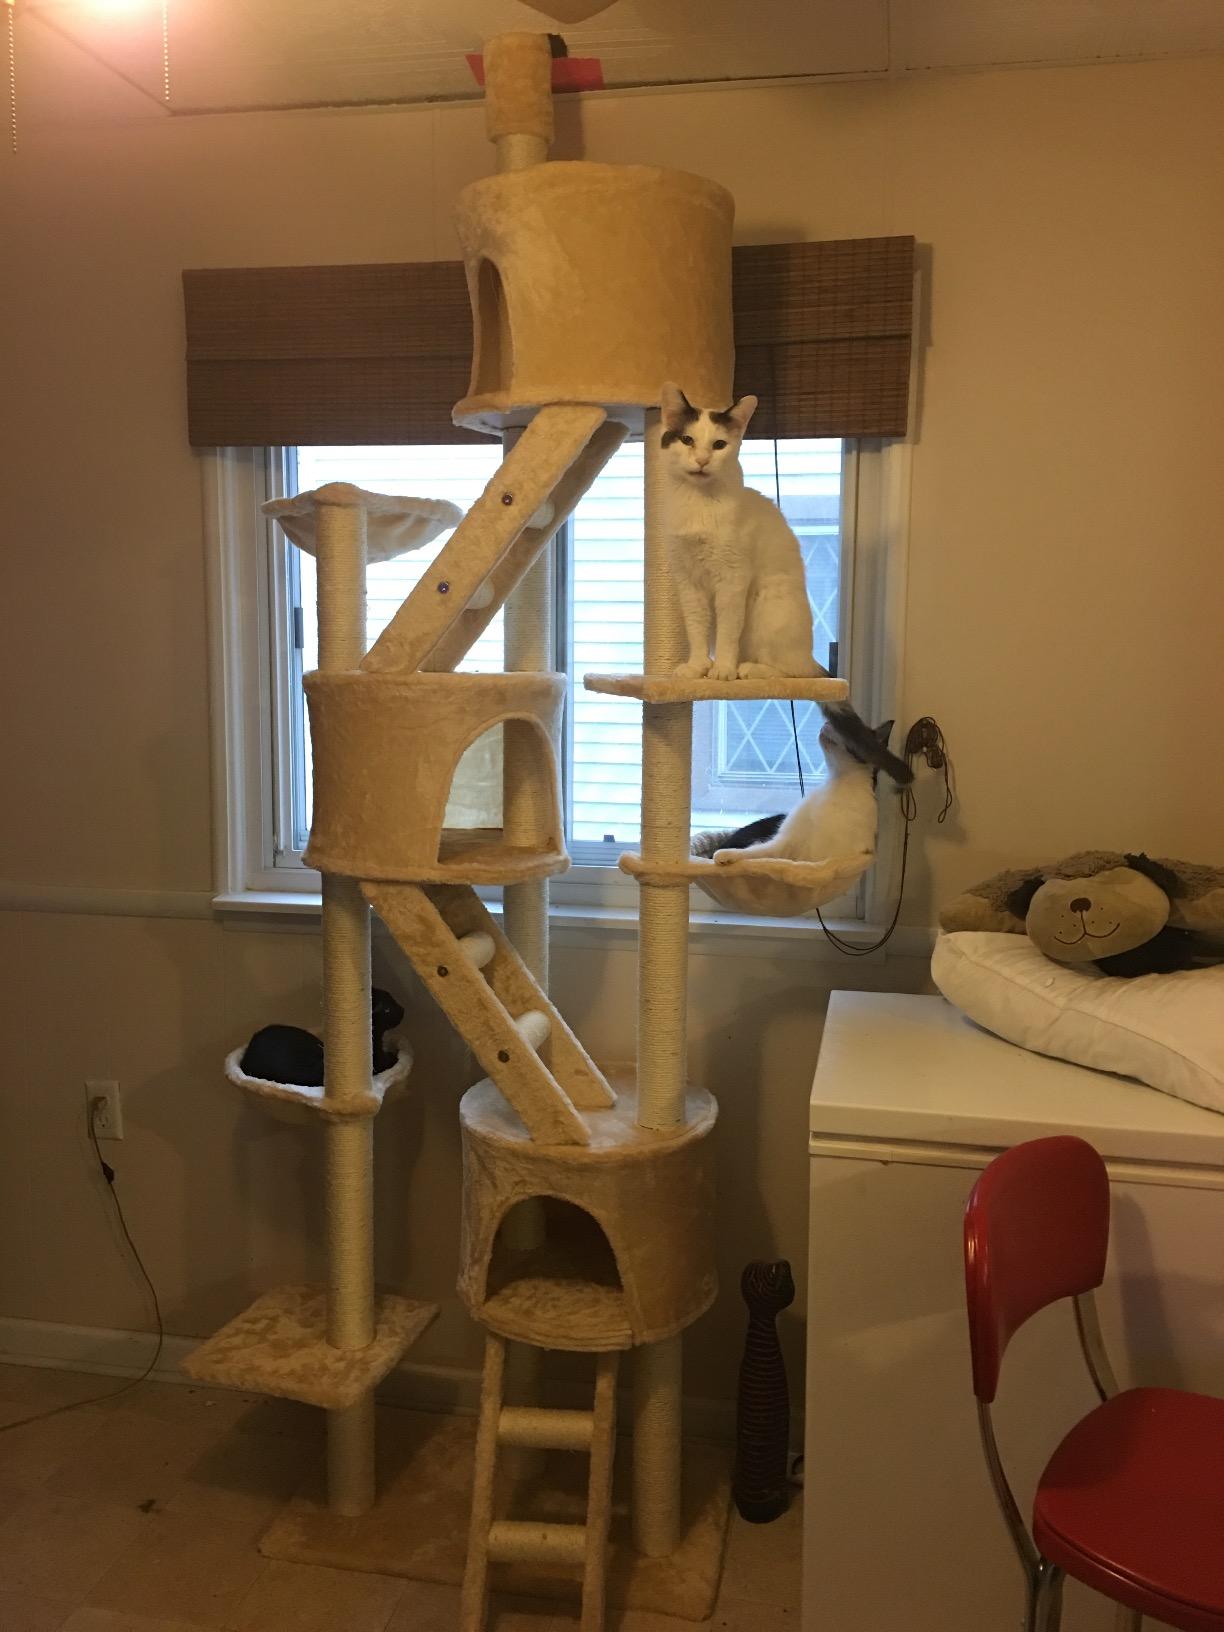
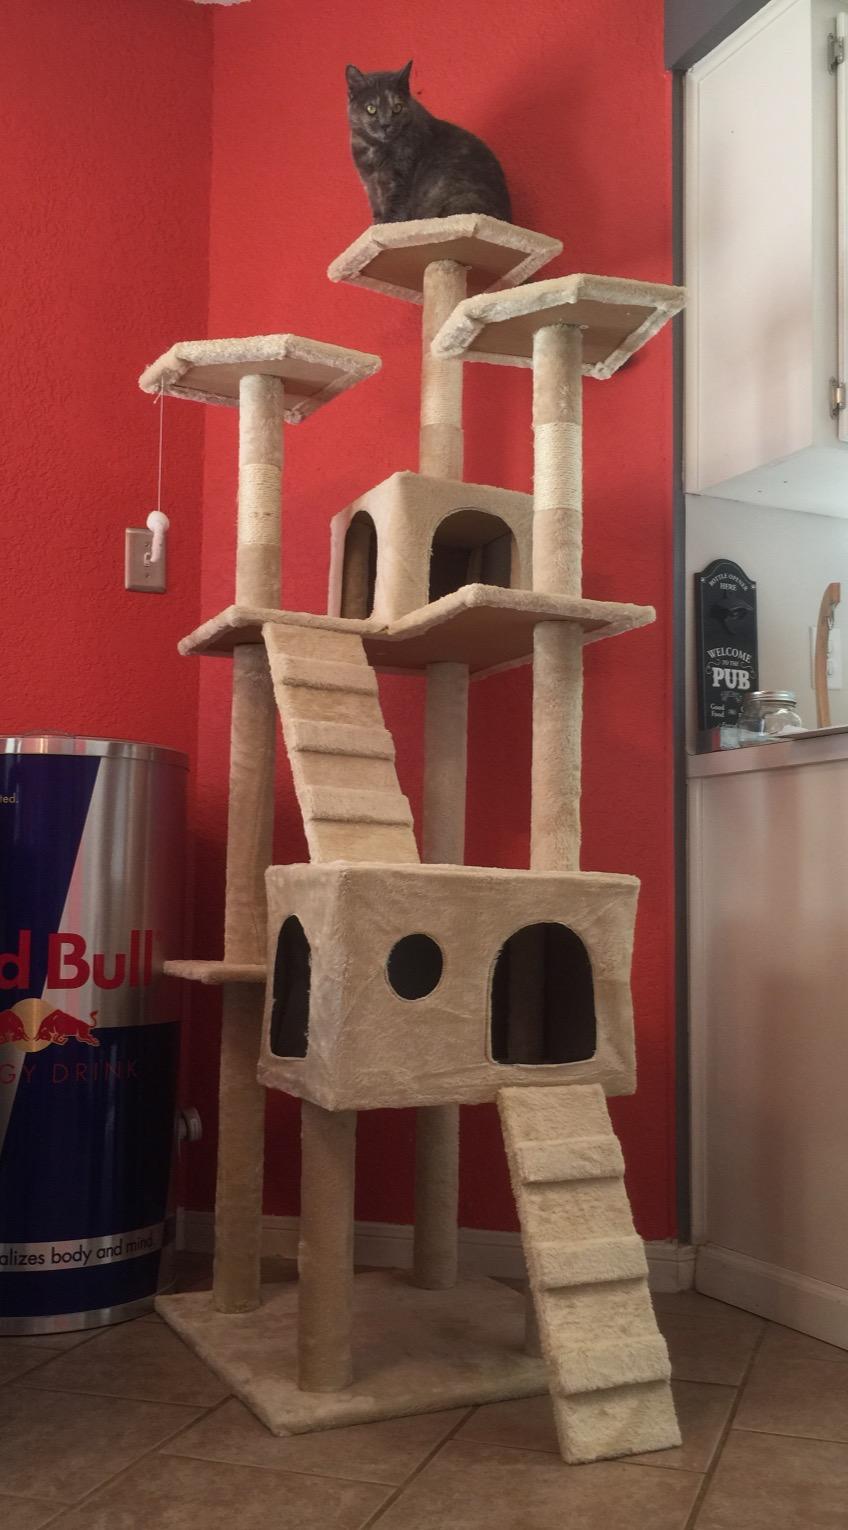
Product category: items_cat tree
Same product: no